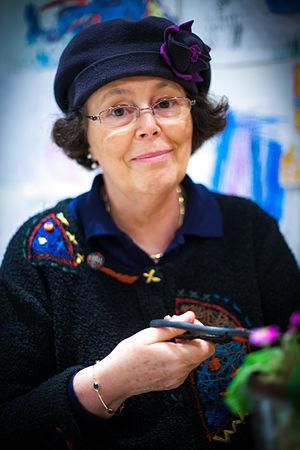
Portrait de la sinologue
Marie Holzman, née le 4 janvier 1952 à Paris, est une sinologue, spécialiste de la Chine contemporaine et de la dissidence chinoise, enseignante de chinois à l'université, écrivain, journaliste et traductrice française.